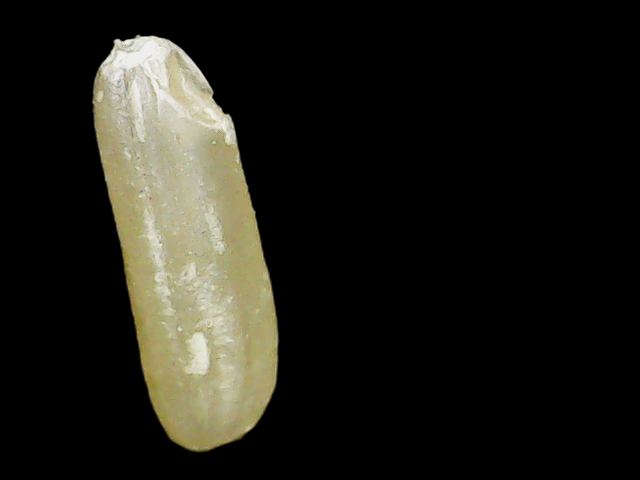
Rice variety: Binadhan16